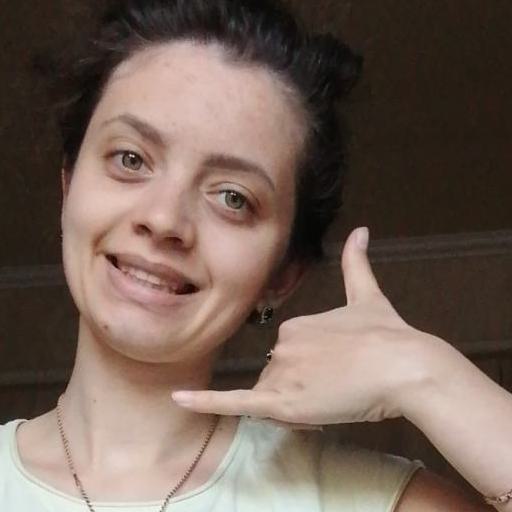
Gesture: call